Enyalioides laticeps

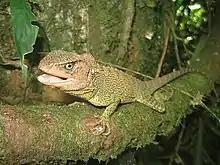
"Enyalioides laticeps" clinging to a tree branch.

The Amazon broad-headed wood lizard has a vertebral crest (spines) continuous throughout the body. The crest is conspicuously high and well developed on the nape (the back of the neck) but low on the dorsal half of the body.